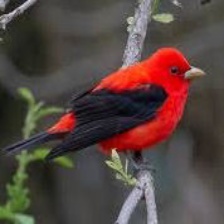
Species: SCARLET TANAGER
Scientific name: PIRANGA OLIVACEA